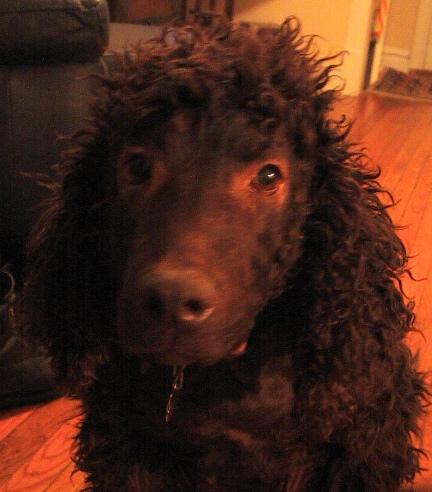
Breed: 219-n000066-Irish_water_spaniel